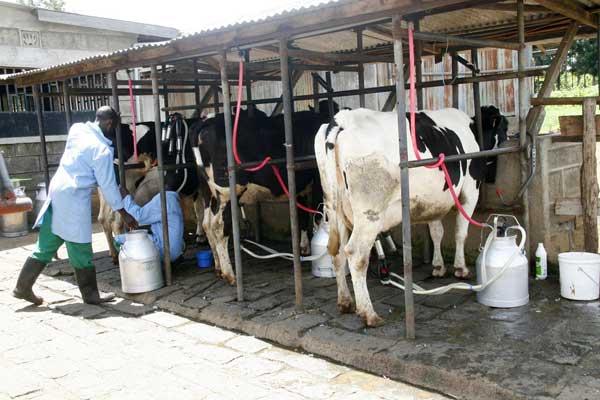
Shamba la kisasa la ng'ombe wa maziwa ambapo ng'ombe kadhaa wananyanyuliwa maziwa kwa kutumia mashine. Mtu mmoja anayeweza kuwa mfanyikazi wa shamba amevaa nguo za kazi na buti. Anaonekana akisimama chakato kwa kukamua maziwa. Ng'ombe wamesimama kwenye vibanda maalum vinavyotumika kwa ajili ya kukamua.